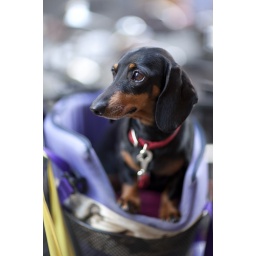
the dog in the bag